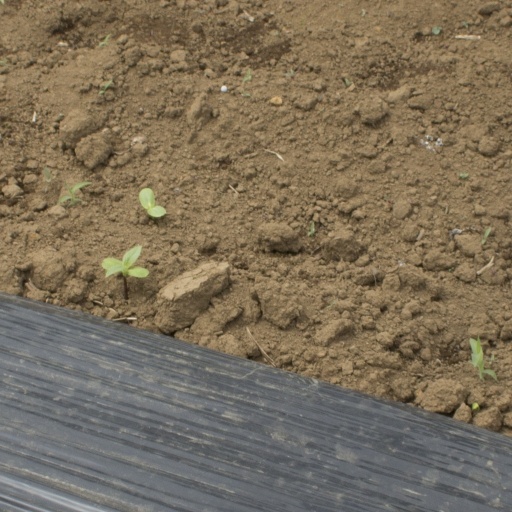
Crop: Jerusalem artichoke